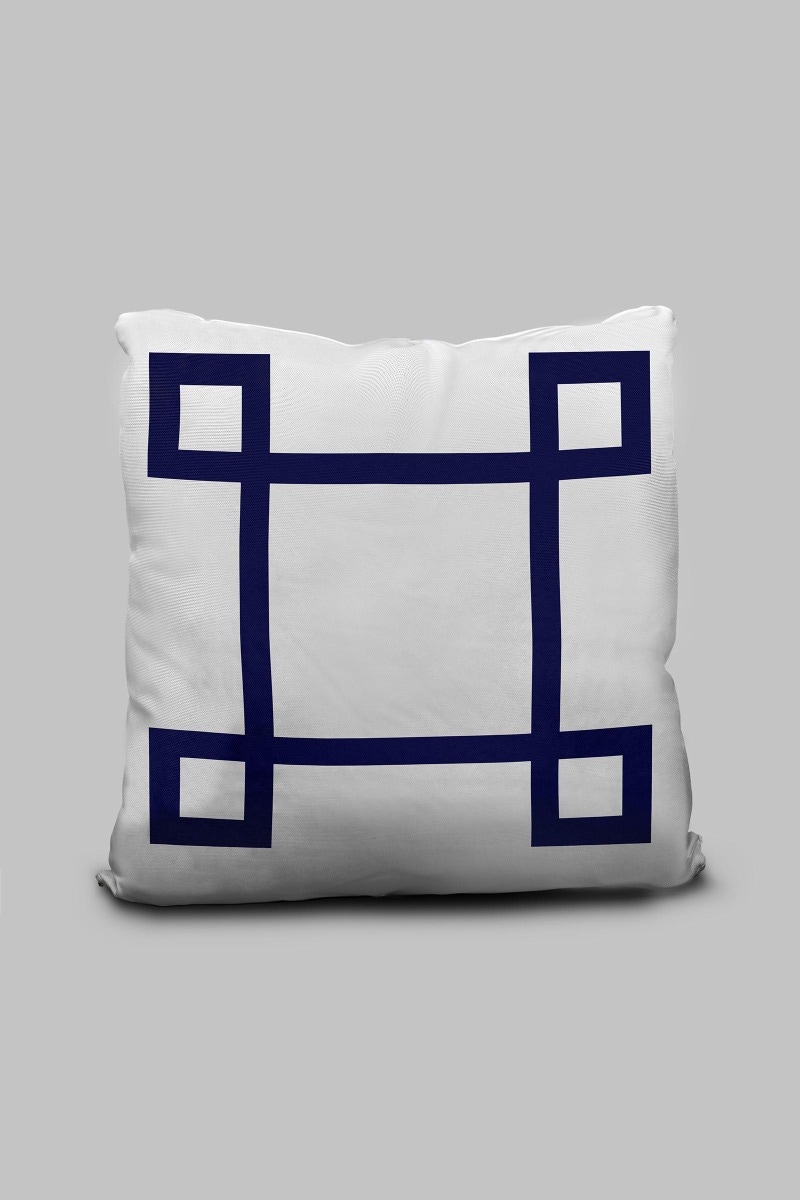
navy blue greek square pillow